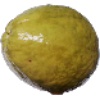
Label: Guava 1